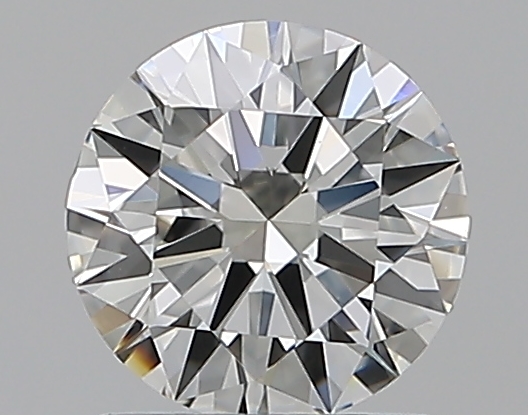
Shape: round
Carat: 0.9
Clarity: VS1
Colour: J
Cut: EX
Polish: EX
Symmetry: EX
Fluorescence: M
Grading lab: GIA
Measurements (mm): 6.22 x 6.26 x 3.74